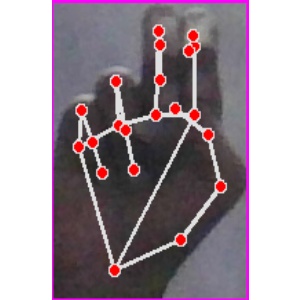
अक्षर: ह